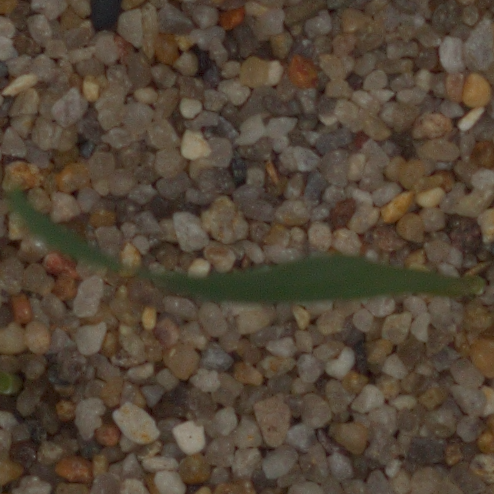
Label: common_wheat